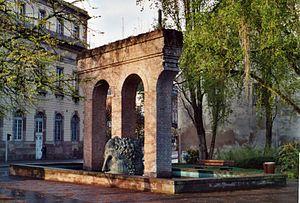
Fontaine réalisée par Tomi Ungerer, à Strasbourg. A gauche, l'Opéra du Rhin.
Strasbourg est une ville du Nord-Est de la France, située sur la rive gauche du Rhin. Fondée par les Romains en 12 av. J.-C. la ville passe sous le contrôle des Mérovingiens au VIIIᵉ siècle avant d'être rattachée au Saint-Empire romain germanique. Rayonnante durant tout le Moyen Âge, elle est conquise par Louis XIV en 1681. Puis, entre 1870 et 1945, Strasbourg va changer quatre fois de nationalité. Elle est aujourd'hui une ville symbole de la réconciliation franco-allemande.
Strasbourg est une commune française située dans le département du Bas-Rhin. Préfecture du département, elle est également, depuis le 1ᵉʳ janvier 2016, le chef-lieu de la région Grand Est. Capitale de la région historique d'Alsace, la ville est bordée par le Rhin et frontalière avec l'Allemagne.